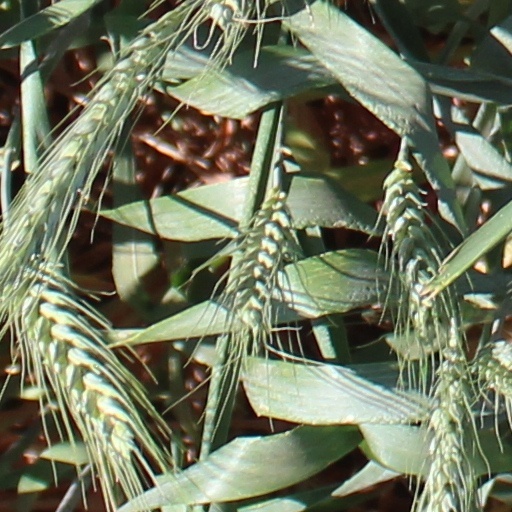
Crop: wheat